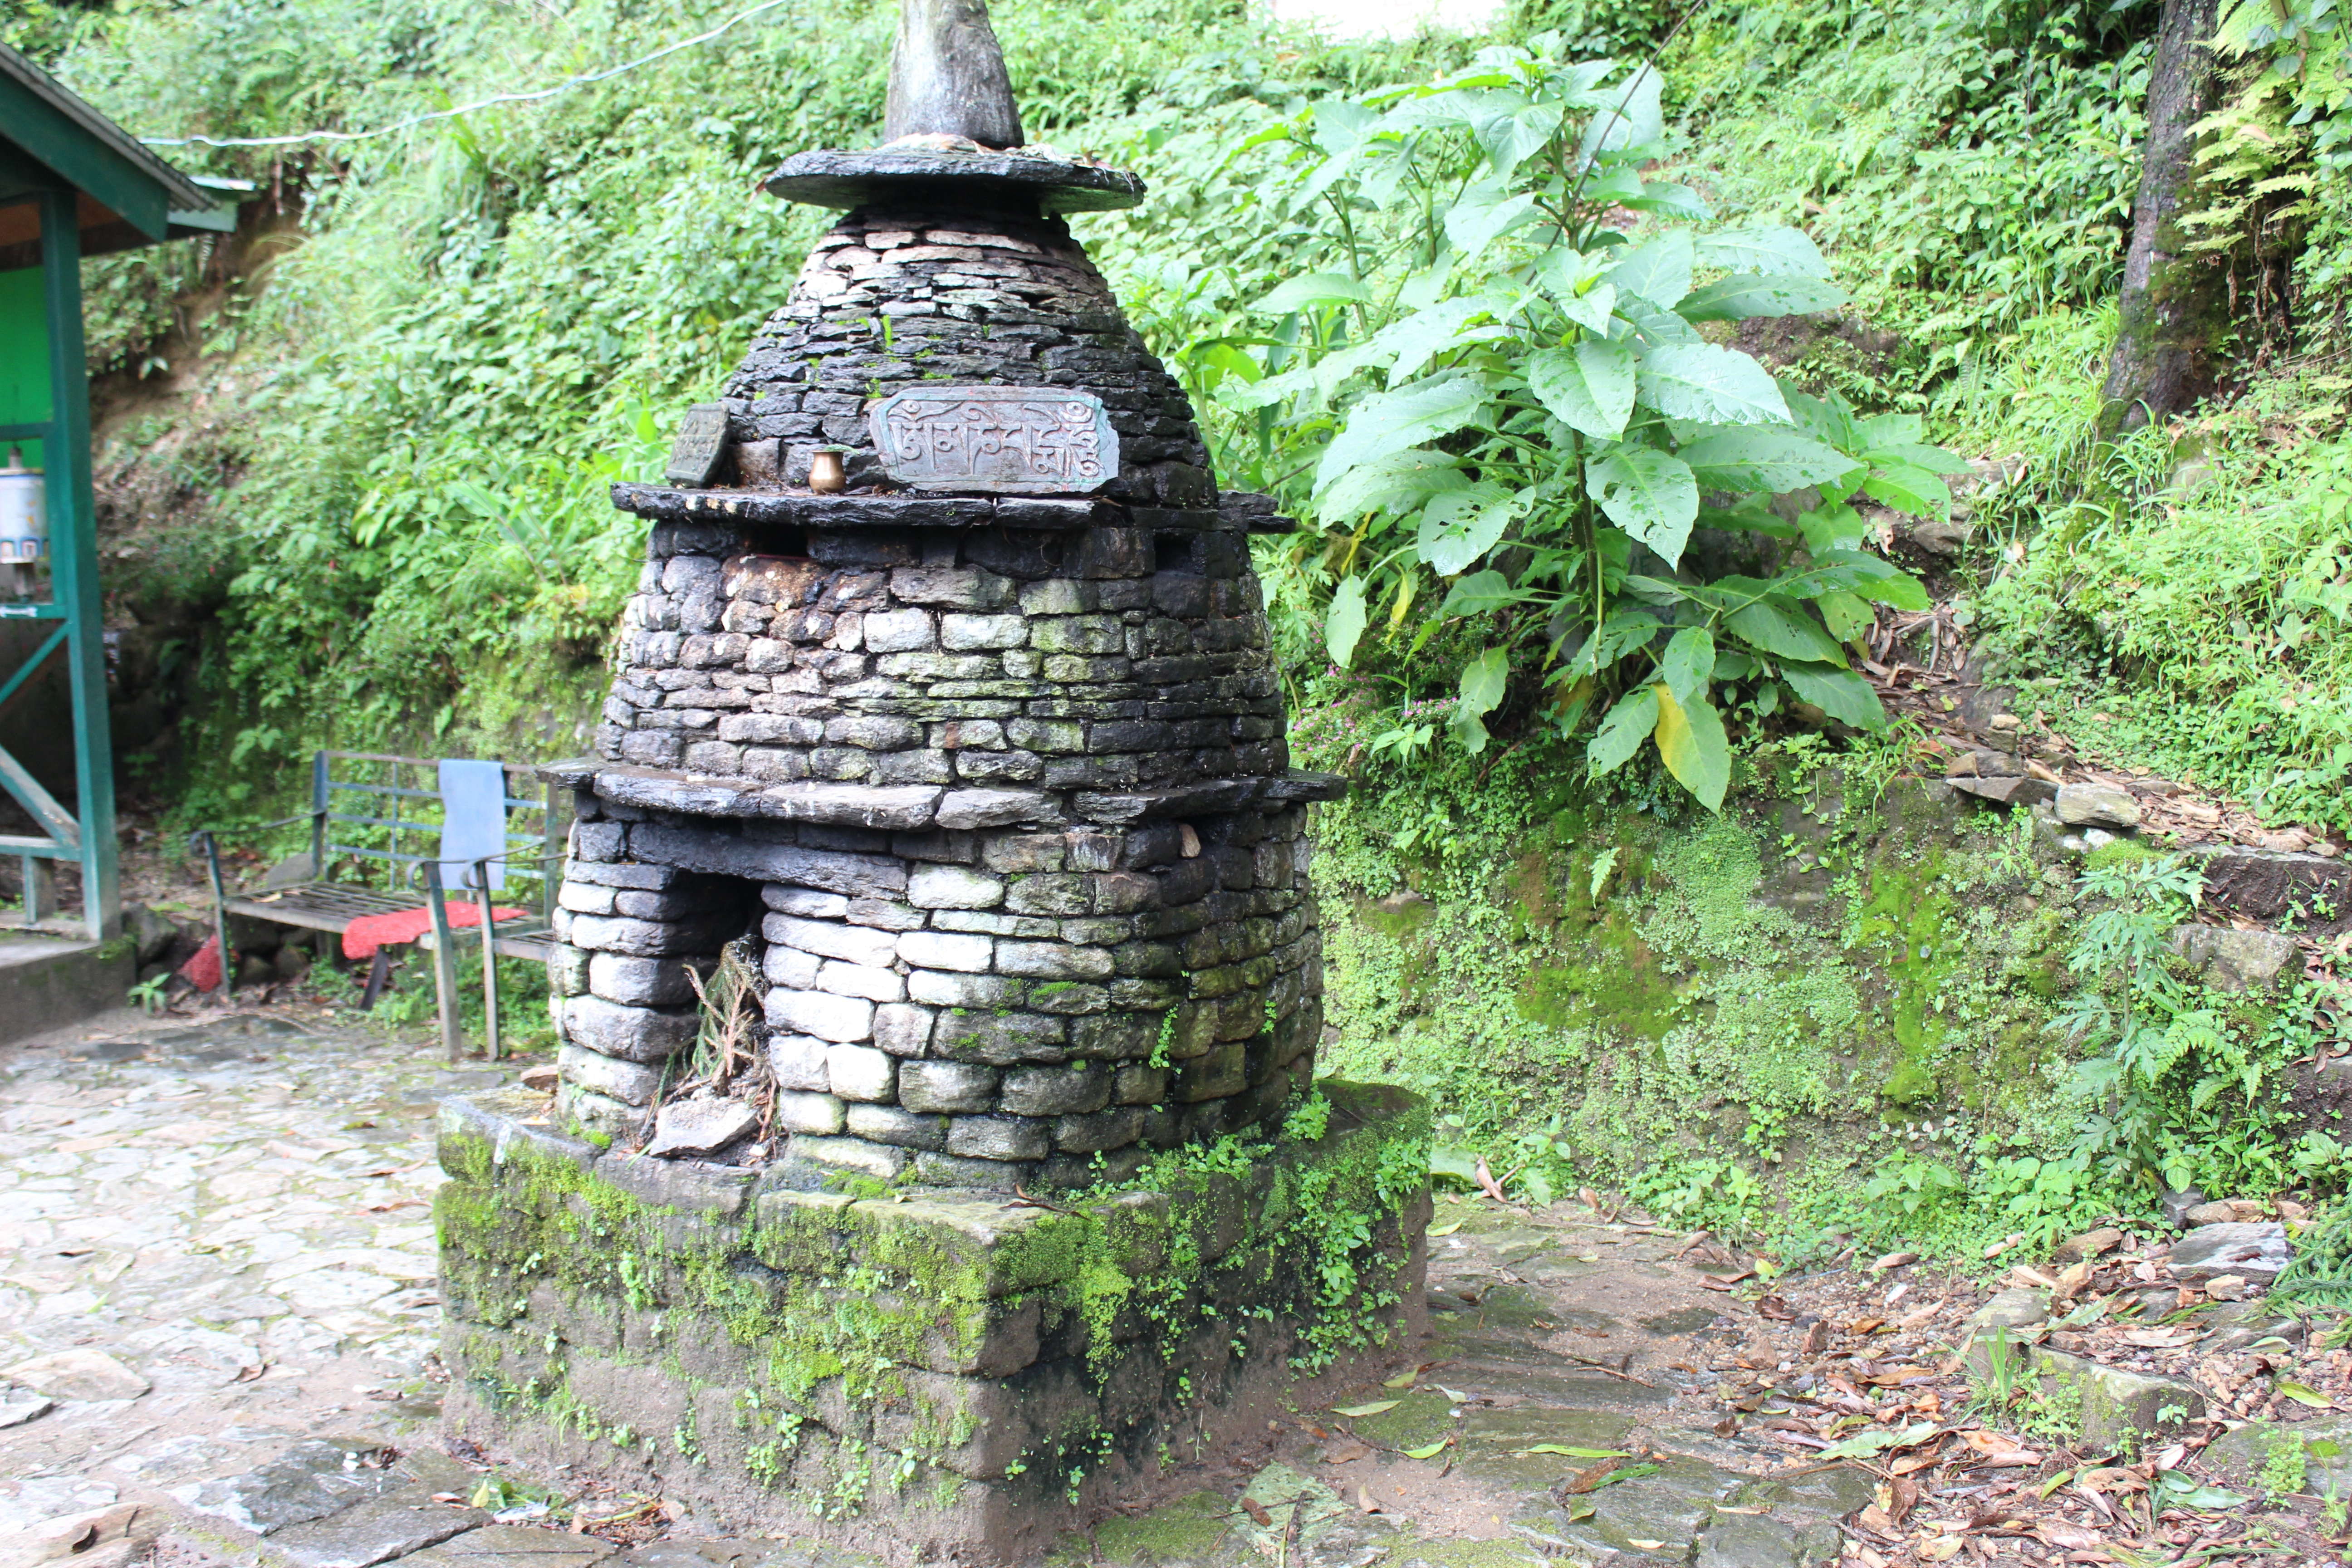
trail, jungle, garden